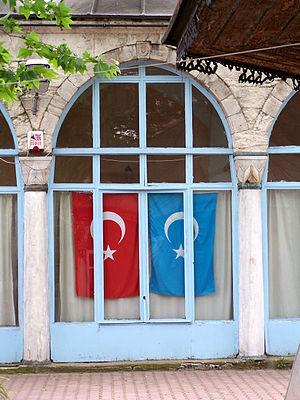
Le Mouvement d'indépendance du Turkestan oriental est une expression qui se réfère de façon générale aux organisations combattant ou militant pour un Xinjiang, ou Turkestan oriental indépendant, aussi appelé Ouïghourstan ou Turkestan chinois. Le mouvement indépendantiste s'est développé dans la première moitié du XXᵉ siècle par une prise de conscience nationale des groupes ethniques du Xinjiang. D'inspiration panturque, le mouvement a également intégré des éléments communistes de type soviétique avant d'effectuer un virage nationaliste vers la fin des années 1980. Depuis la fin des années 1990, un nombre croissant d'organisations indépendantistes ouïghoures a vu le jour à l'extérieur de la Chine. Elles militent pour un Turkestan oriental indépendant en faisant prévaloir la démocratie et les droits de l'homme.